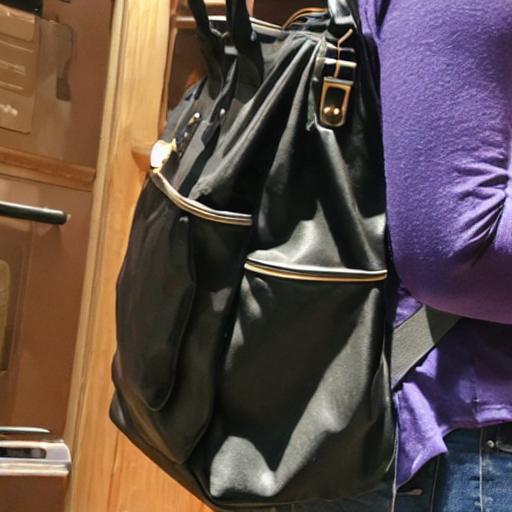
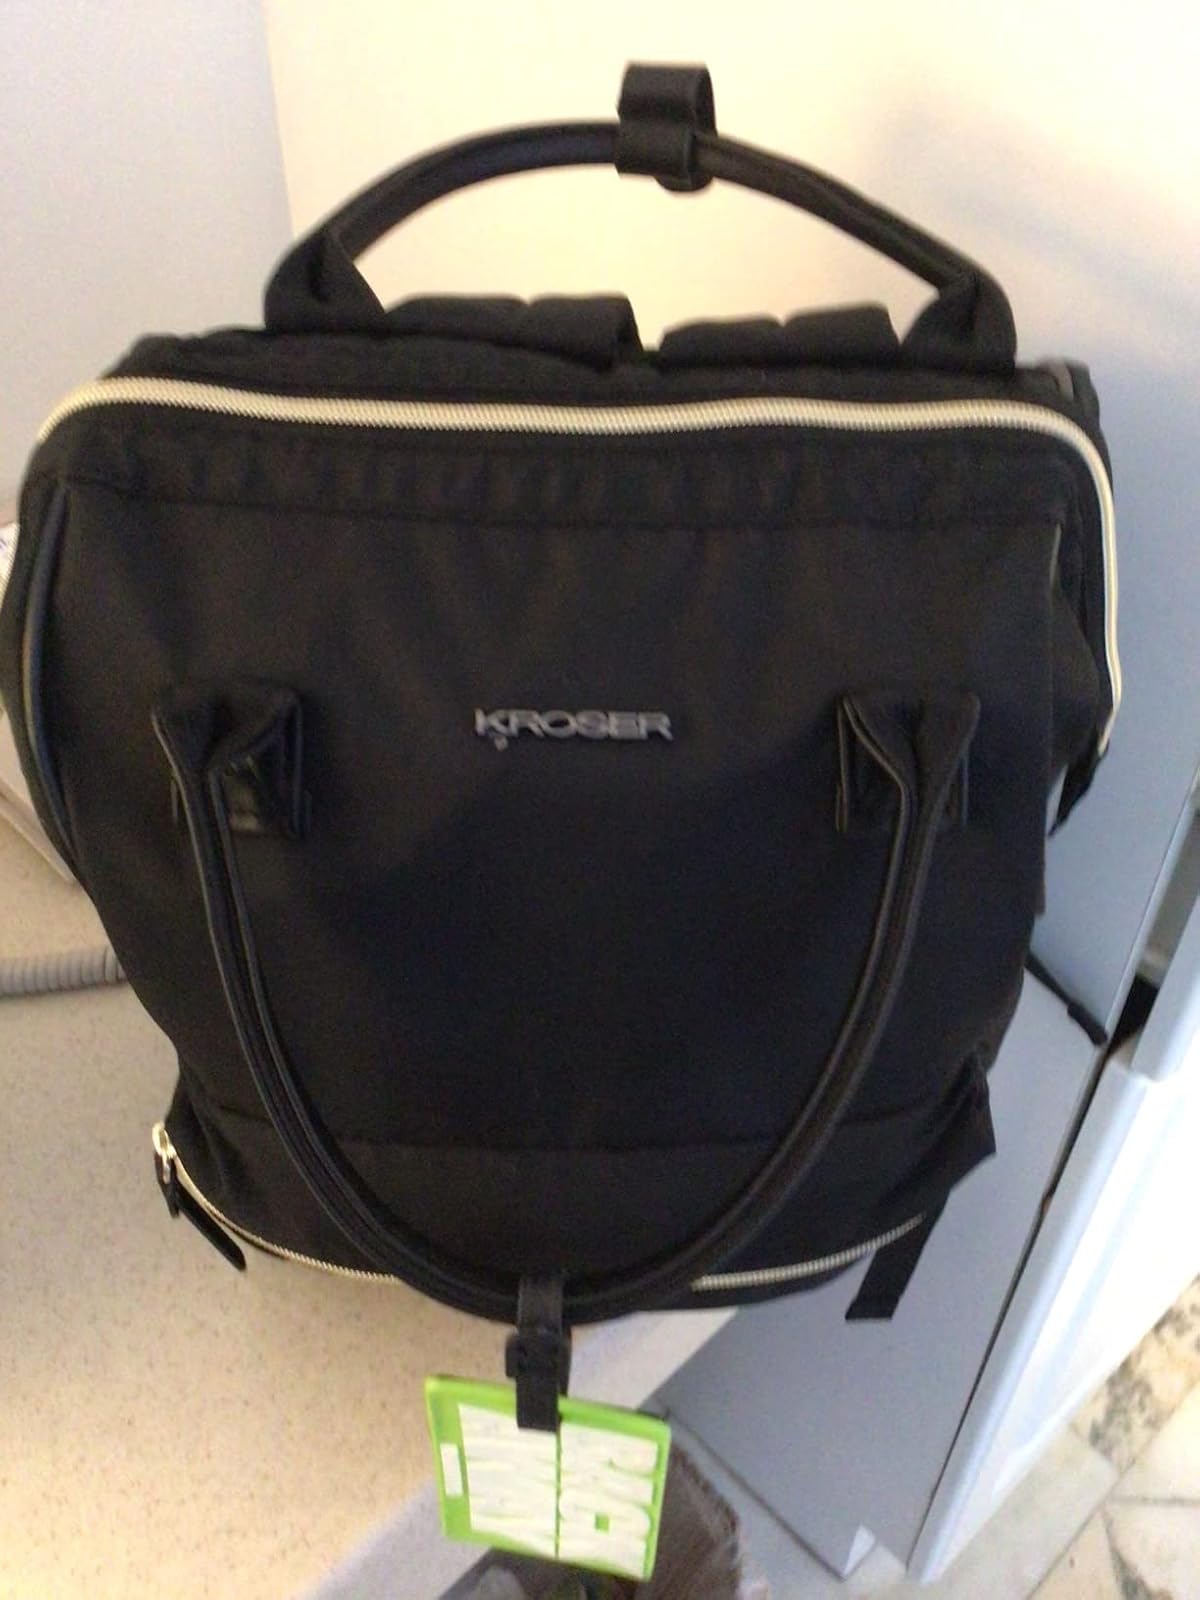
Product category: bag
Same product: no